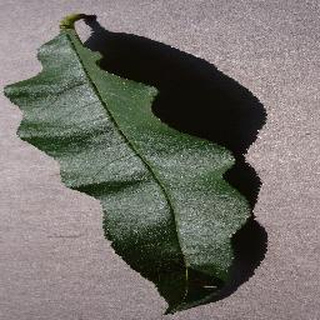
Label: healthy_peach